L'Orfeo

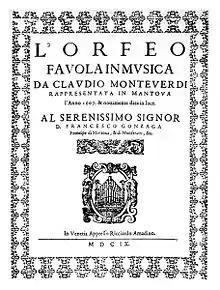
Front cover of the score of "L'Orfeo", published in Venice in 1609

Among those present at the "Euridice" performance in October 1600 was a young lawyer and career diplomat from Gonzaga's court, Alessandro Striggio, son of a well-known composer of the same name. The younger Striggio was himself a talented musician; as a 16-year-old, he had played the viol at the wedding festivities of Duke Ferdinando of Tuscany in 1589. Together with Duke Vincent's two young sons, Francesco and Fernandino, he was a member of Mantua's exclusive intellectual society, the , which provided the chief outlet for the city's theatrical works. It is not clear at what point Striggio began his libretto for "L'Orfeo", but work was evidently under way in January 1607. In a letter written on 5 January, Francesco Gonzaga asks his brother, then attached to the Florentine court, to obtain the services of a high quality castrato from the Grand Duke's establishment, for a "play in music" being prepared for the Mantuan Carnival.